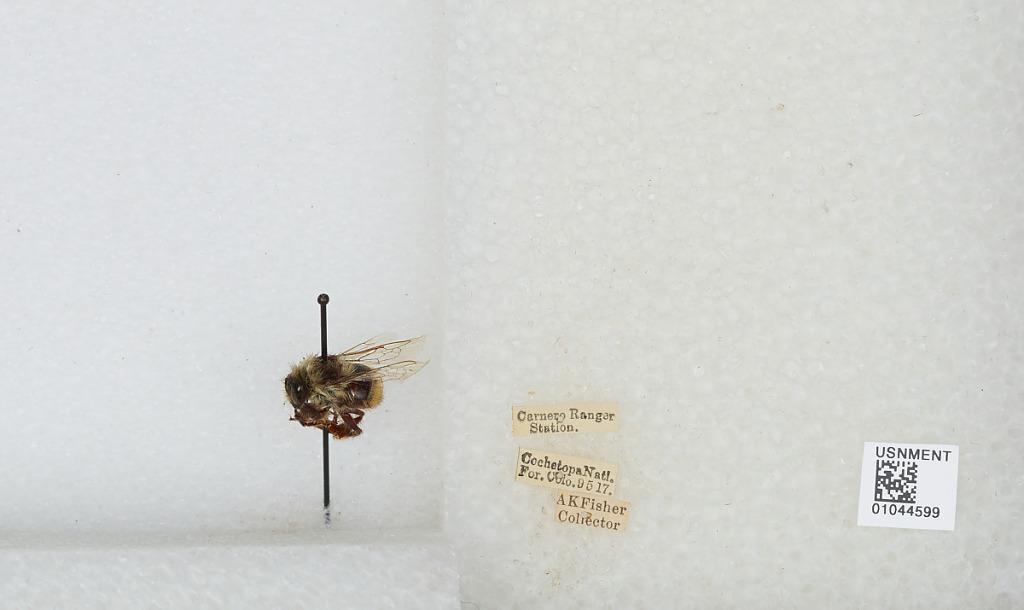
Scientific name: Bombus sp.
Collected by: A. Fisher
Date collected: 1917-9-5
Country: United States
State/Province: Colorado
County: Saguache
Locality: Cochetopa National Forest, Carnero Ranger Station
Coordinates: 40.0511, -104.983